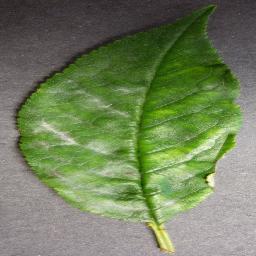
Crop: cherry
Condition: (including_sour)_powdery_mildew